History of the rupee

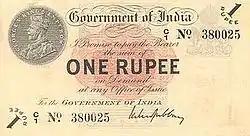
British Indian 1 rupee, 1917

There are many fake coins of East India Company, with Indian gods depicted on the obverse side as shown in side-bar. Original East India Company coins show only the coat of arms of the East India Company.